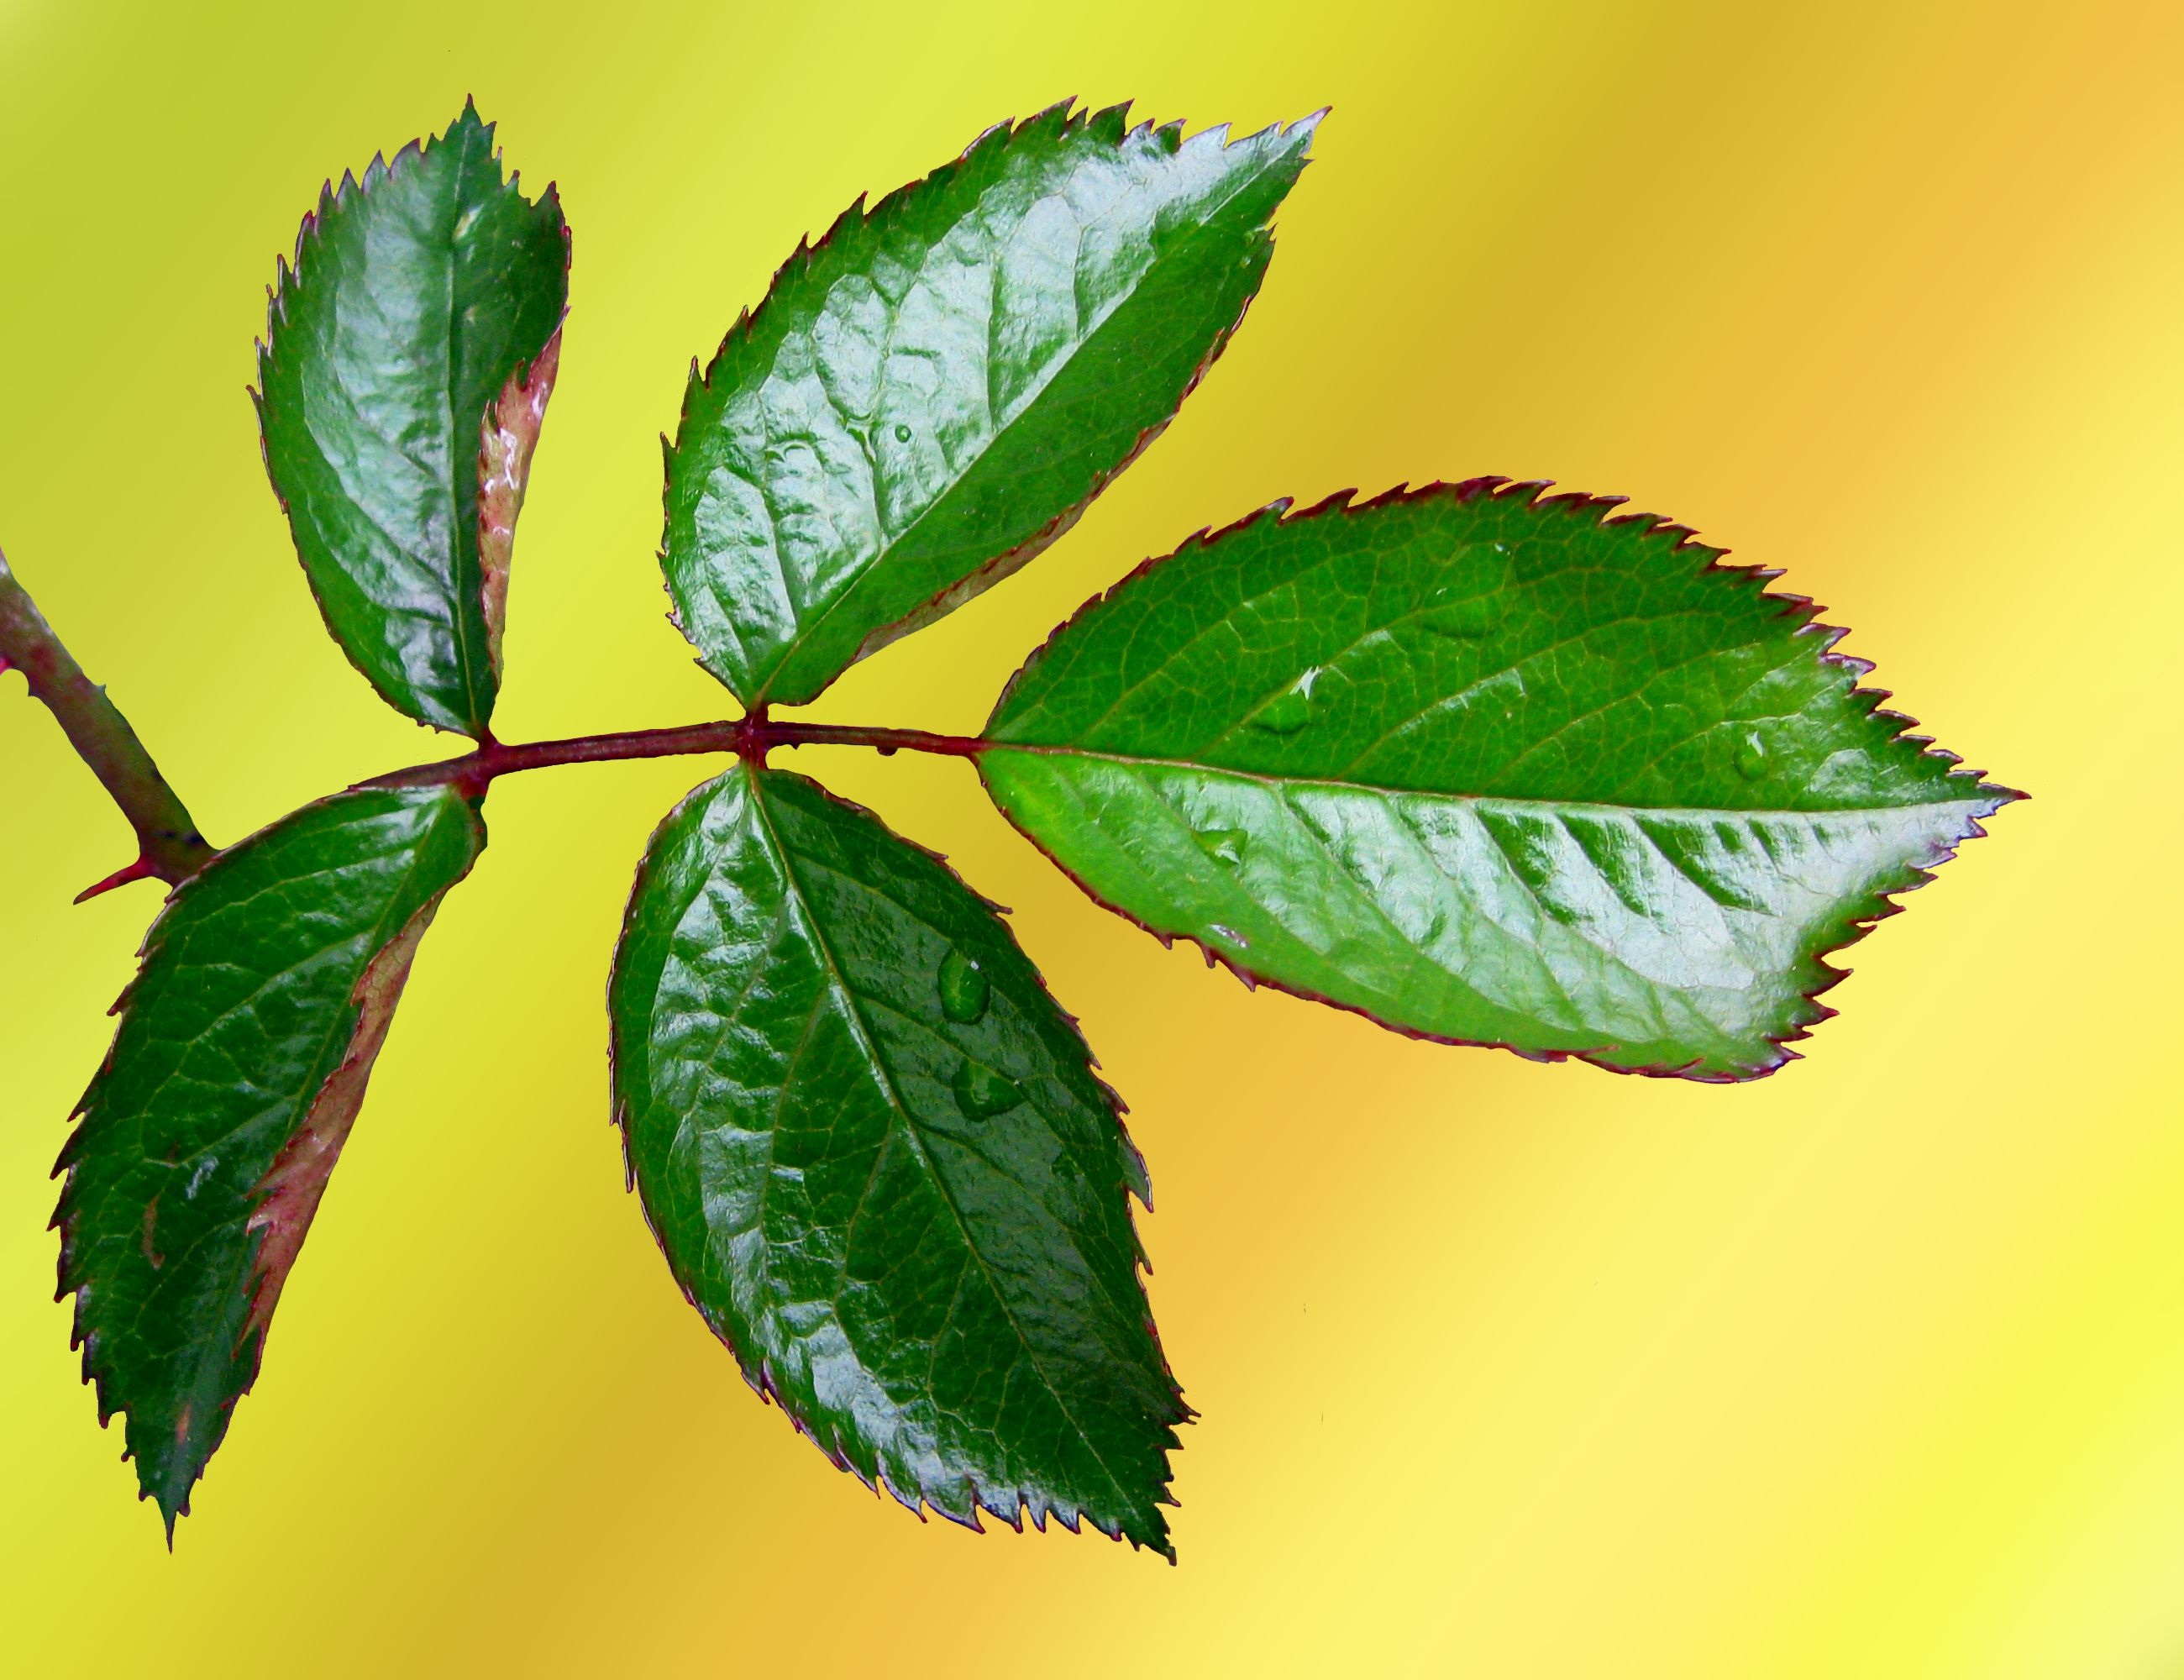
tree, nature, branch, plant, leaf, flower, rose, food, green, produce, jagged, shrub, deciduous, macro photography, flowering plant, rosenblatt, plant stem, woody plant, land plant